Everson Griffen

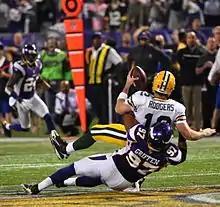
Aaron Rodgers sacked by Griffen, 2012

Griffen was selected by the Minnesota Vikings with the second pick in the fourth round of the 2010 NFL draft, becoming the 100th player selected overall. After being inactive for the opening five games of the season, he played in the final 11 games, finishing his rookie year with 11 tackles, all of them solo. On January 28, 2011, Griffen was arrested in Los Angeles for public intoxication. Three days later, he was arrested again after he was found driving with an invalid drivers license. He then tried to flee on foot only to be tased.